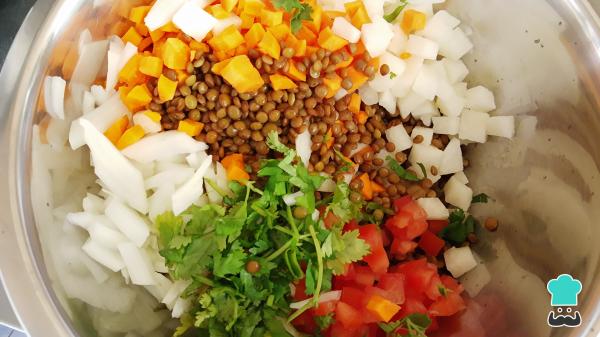
Cuando tengas listos todos los ingredientes, pasa a un recipiente o bol, las lentejas, la cebolla, la zanahoria, la jícama, el jitomate y el cilantro, mezcla para que se integren y se combinen las verduras con las lentejas.